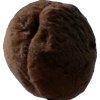
Label: peach